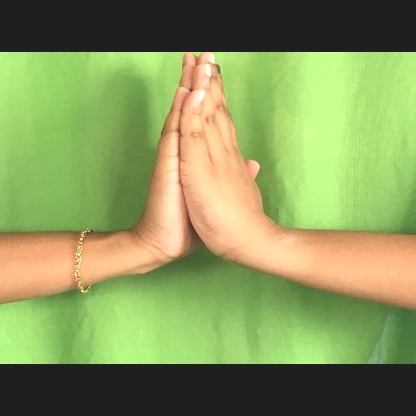
Mudra: Anjali